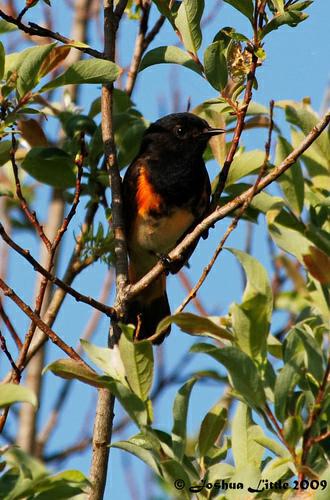
A photo of a american redstart